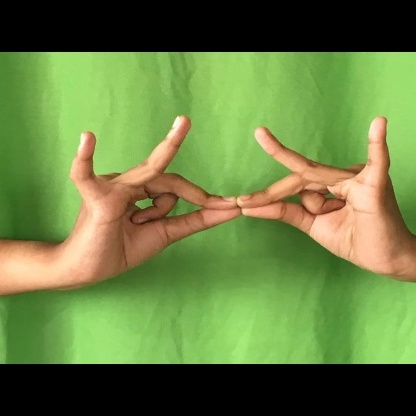
Mudra: Sakata